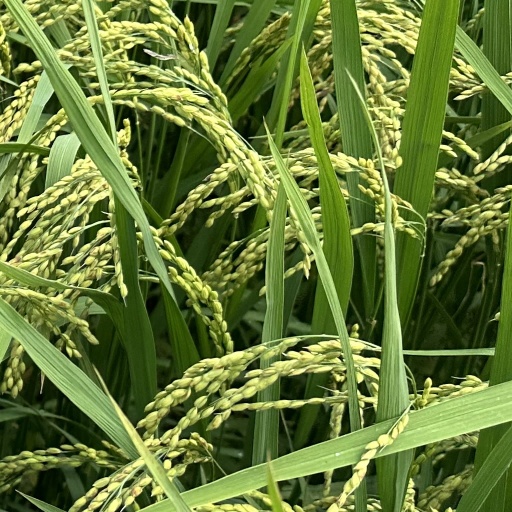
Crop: rice